Beyond Tomorrow (TV series)

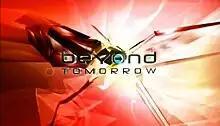
Beyond Tomorrow opening sequence title

Beyond Tomorrow is an Australian science and technology television series produced by Beyond Television Productions. It began airing in 1981 as Towards 2000, then in 1985 was renamed Beyond 2000, a name the show kept until its cancellation in 1999. It then started airing again in 2005 with the name "Beyond Tomorrow".